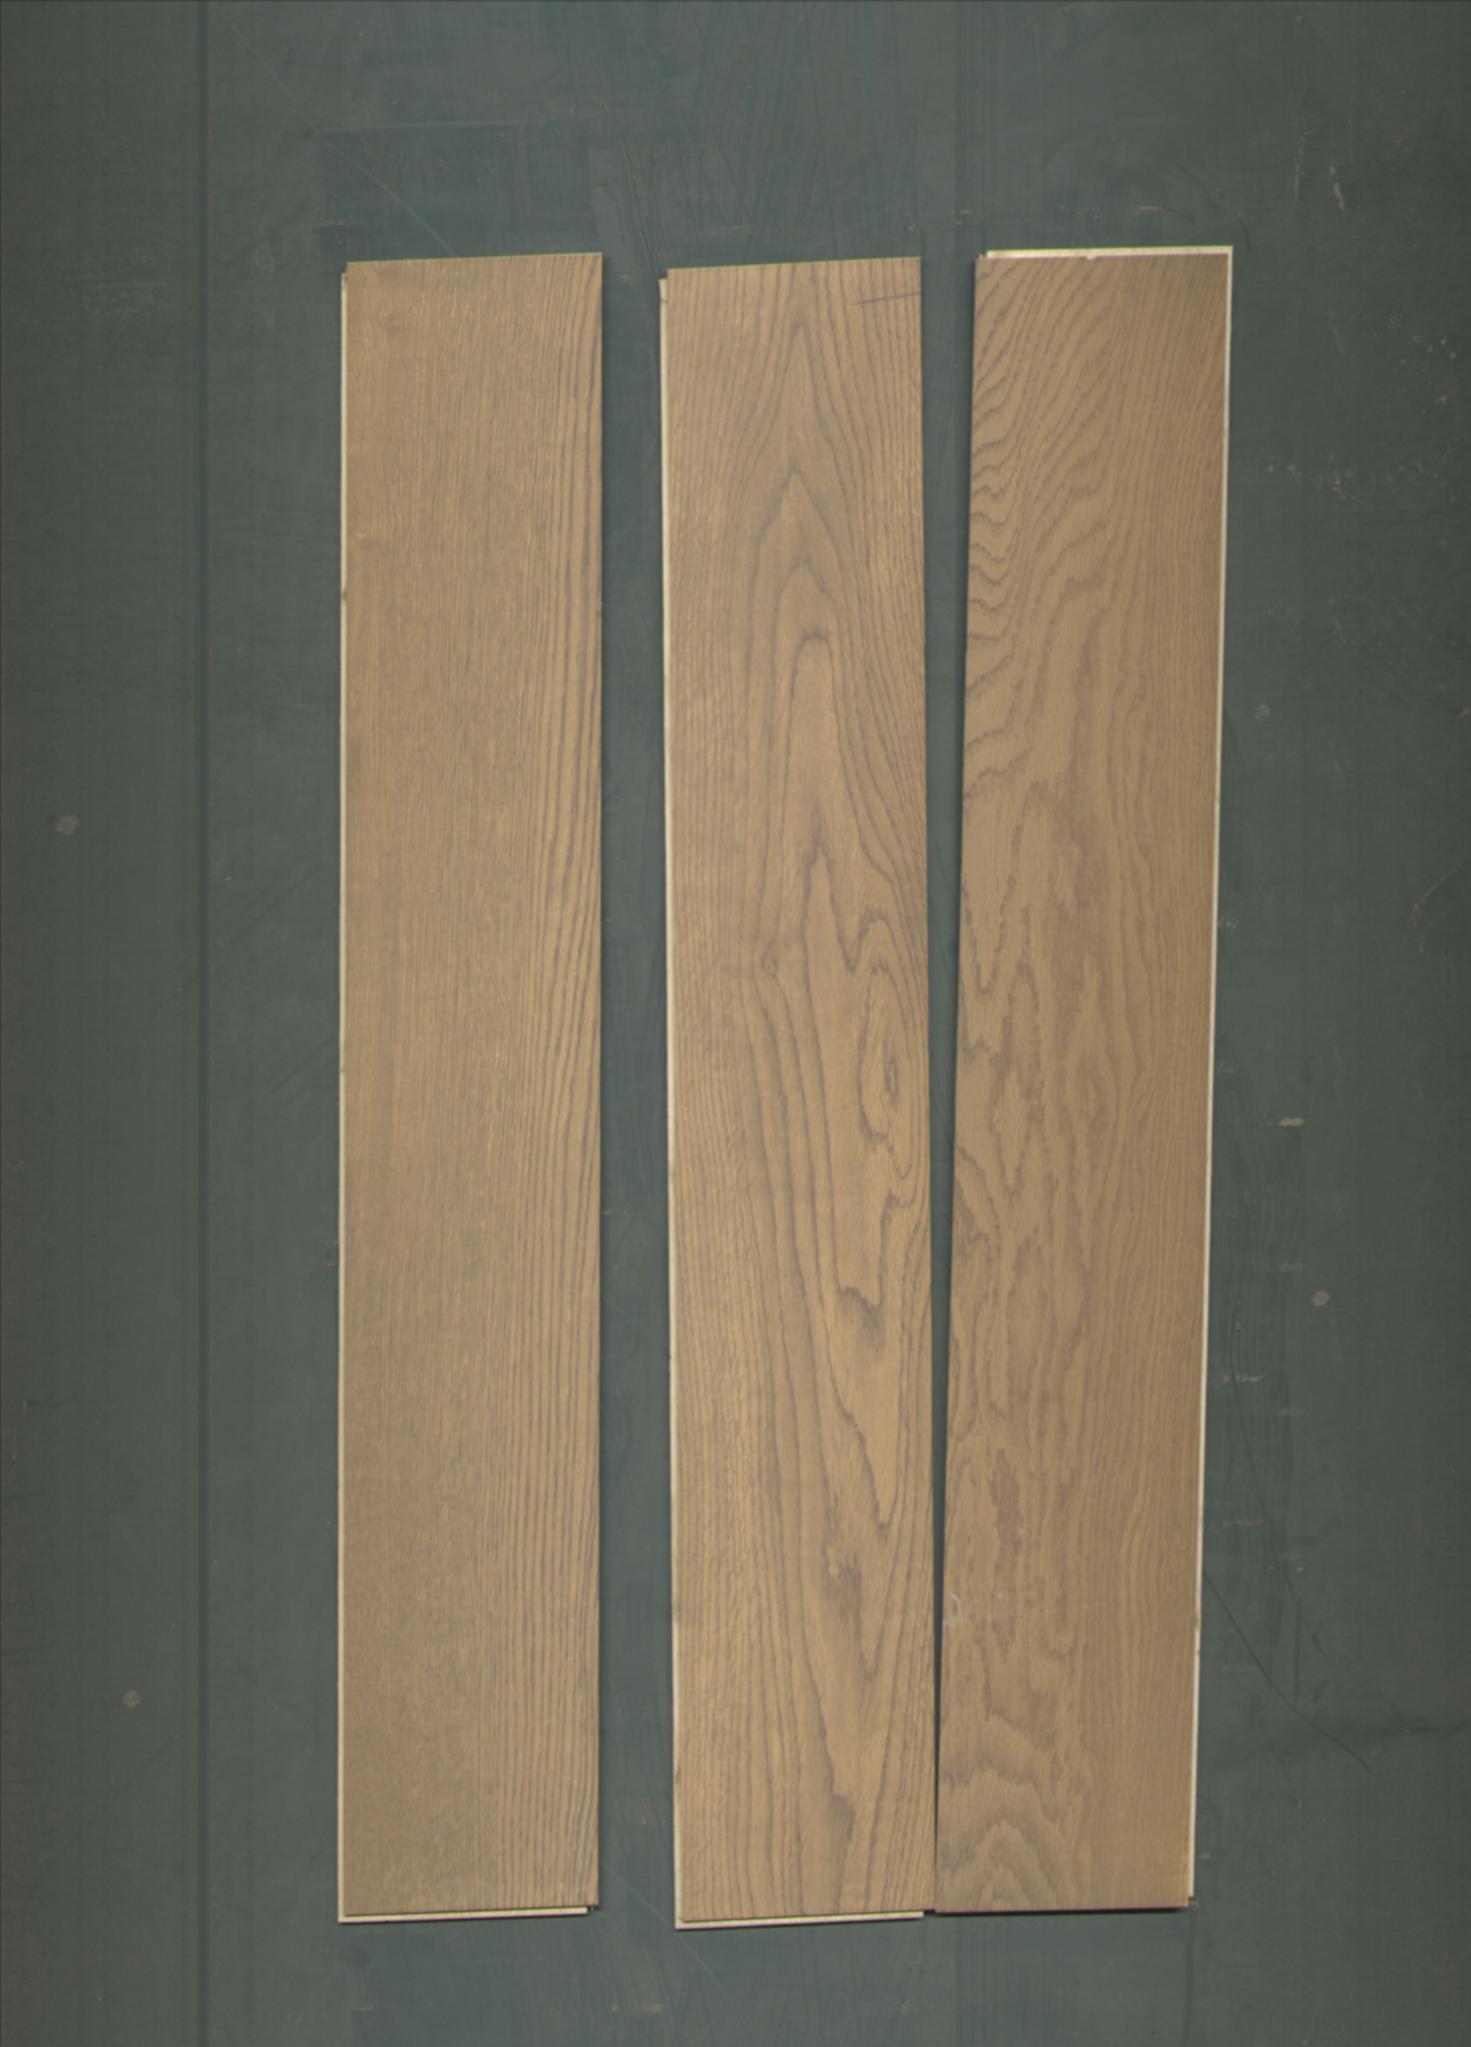
Label: mixers